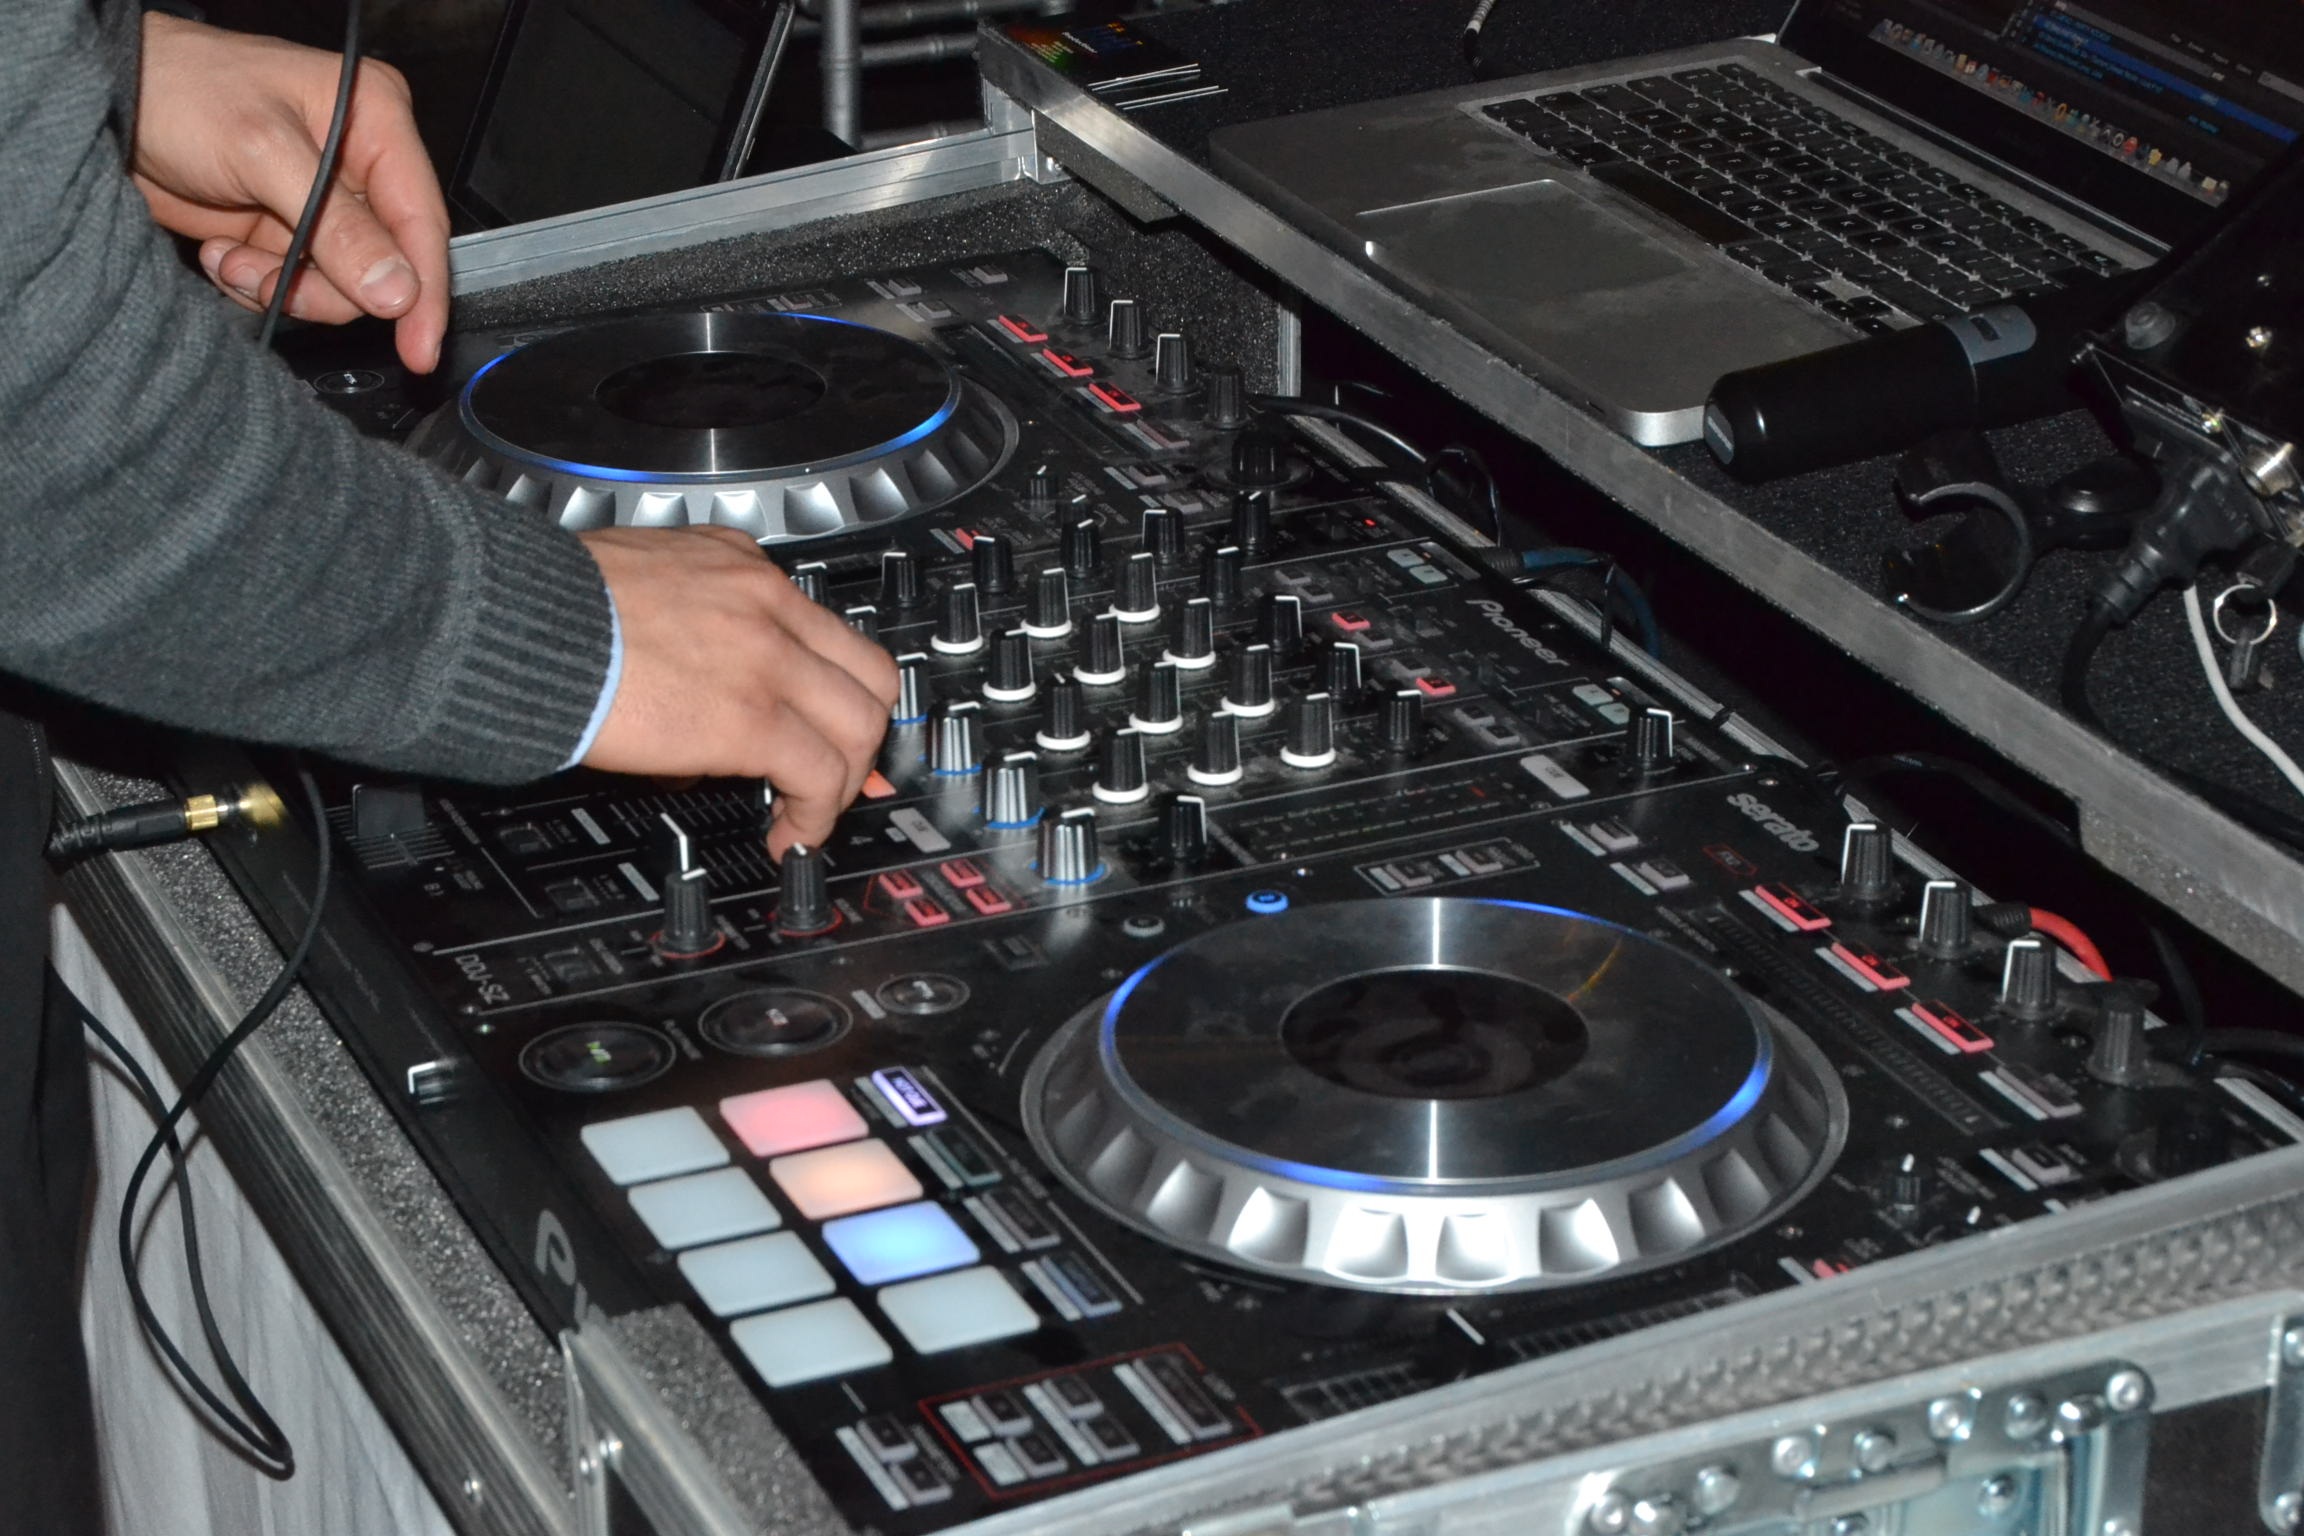
music, turntable, technology, equipment, dj, deejay, electronics, party, event, disc jockey, audio engineer, mixing console, media player